Verdinaso

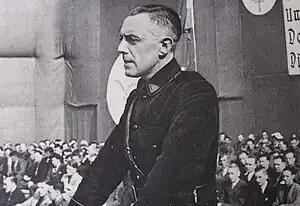

Verdinaso was based around the ideology of "National-Solidarism", which was a social doctrine that was firmly anti-Marxist and anti-capitalist. The party wished to reform society in an organic sense, that is to say, growing gradually, naturally, with respect for its nature, history and tradition. Verdinaso opposed both liberalism and parliamentary democracy. With the Verdinaso, Van Severen wanted to form a leading elite that would conquer power in the state through its style and action, rather than overthrow it. The Verdinaso leaned toward the Conservative Revolution, more specifically with the Young Conservatives. There was also the influence of Charles Maurras's nationalist Action Française.